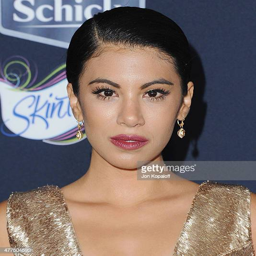
actor arrives at comedy film at theater